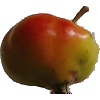
Label: Apple Red Yellow 2